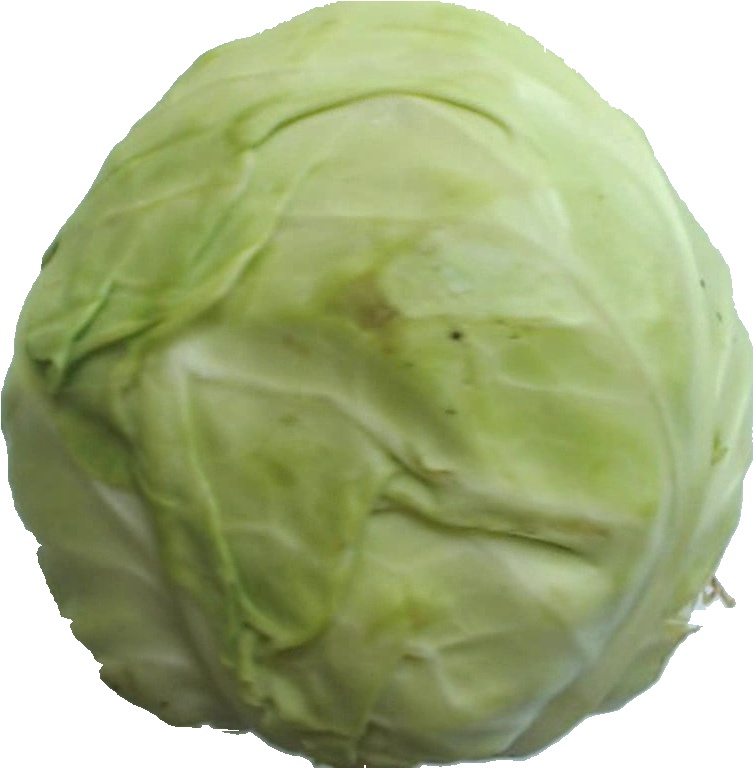
Label: cabbage_white_1